Dr. P. Phillips House

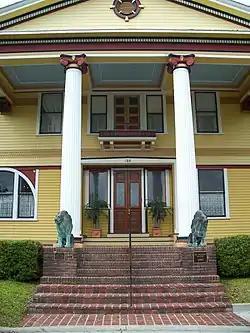

The Dr. P. Phillips House (also known as the Peleg Peckham House) is a historic home in Orlando, Florida. It is located at 135 Lucerne Circle, Northeast. The home was built in 1893, at the behest of Colonel Peleg Peckham (from nearby Winter Park). He actually presented it as a wedding present for his daughter. This house was purchased by Dr. Philip Phillips in 1912, a prominent figure in the citrus agricultural industry in Central Florida, where he resided until his death in 1959.